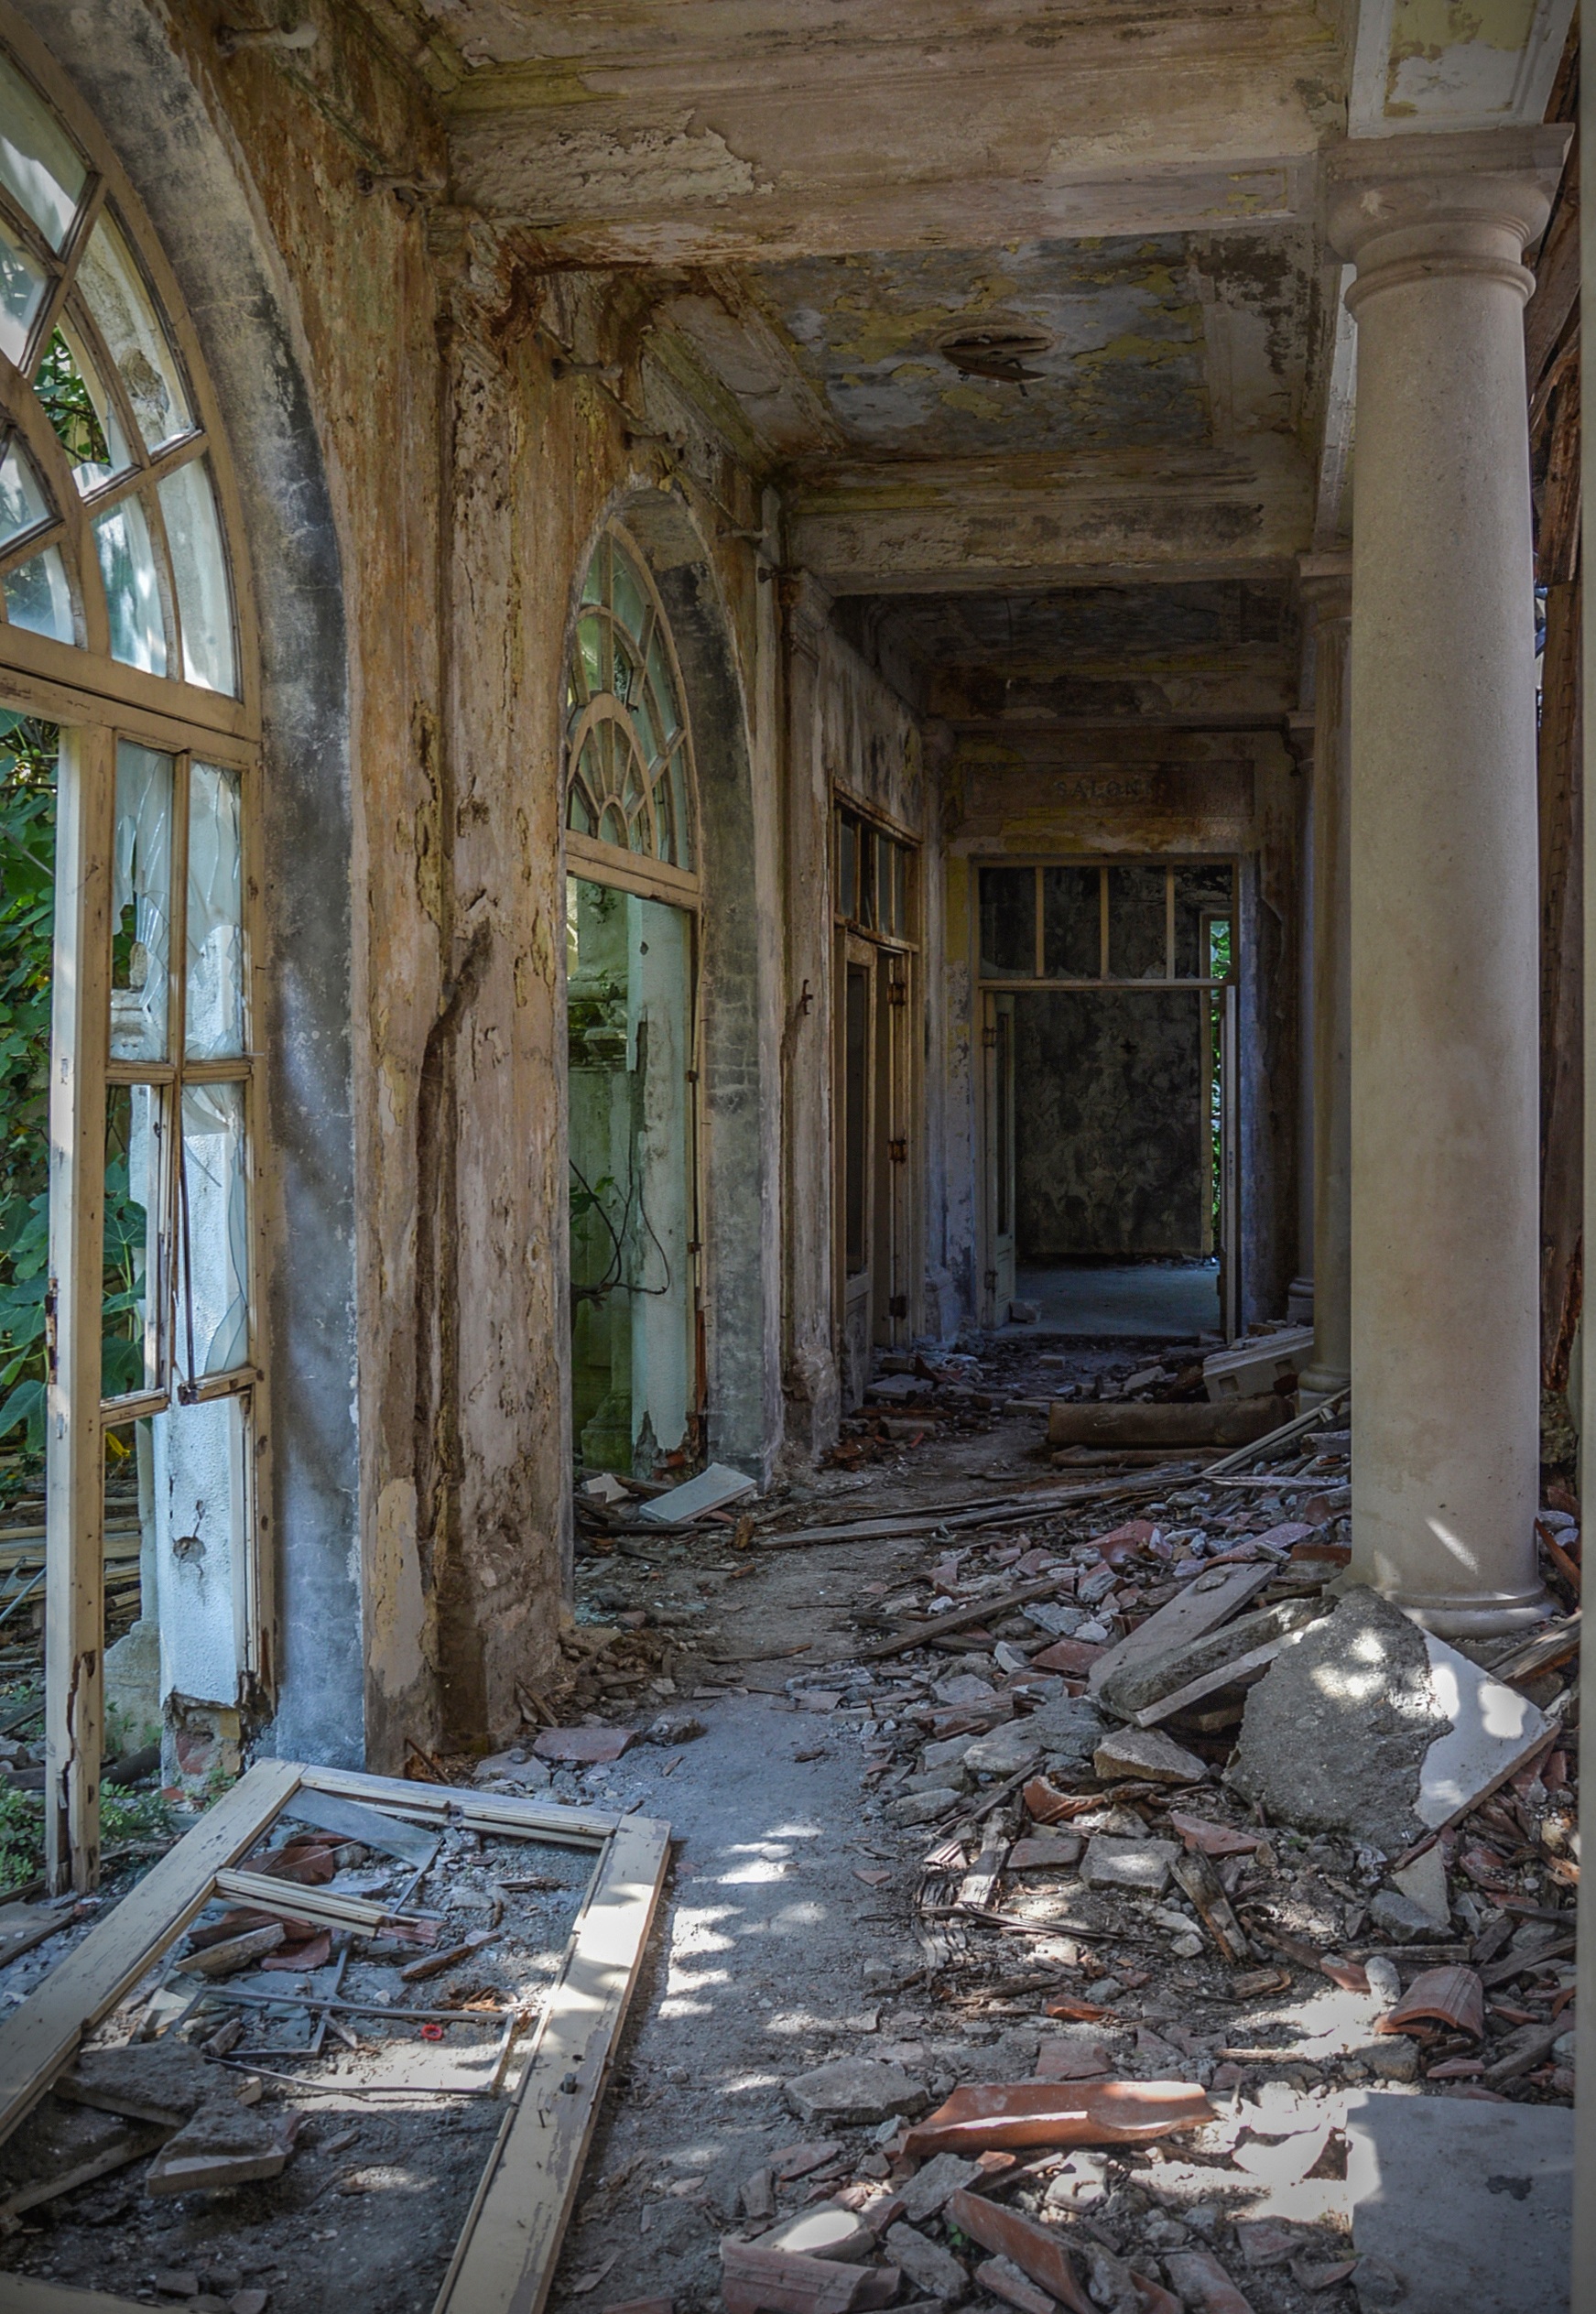
architecture, structure, wood, house, window, alley, abandoned, destroyed, croatia, ruins, dubrovnik, the war, kupari, grand hotel, urban area, ancient history